Ernest Becker

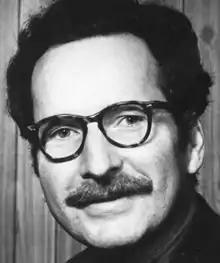

Ernest Becker (September 27, 1924 – March 6, 1974) was an American cultural anthropologist and author of the 1974 Pulitzer Prize-winning book, "The Denial of Death".